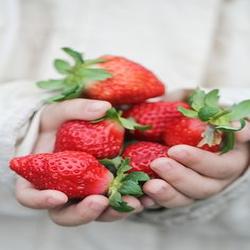
Label: Strawberry